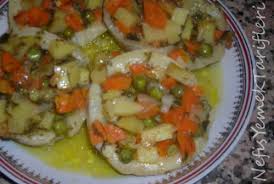
Yemek: enginar